Image dissector

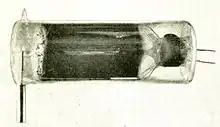
A Farnsworth image dissector tube

An image dissector, also called a dissector tube, is a video camera tube in which photocathode emissions create an "electron image" which is then swept up, down and across an anode to produce an electrical signal representing the visual image. It employs magnetic fields to keep the electron image in focus, and later models used electron multiplier to pick up the electrons. The term had also been used for other kinds of early video camera tubes. Dissectors were used only briefly for research in television systems before being replaced by different much more sensitive tubes based on the charge-storage phenomenon like the iconoscope during the 1930s. Despite the camera tubes based on the idea of image dissector technology falling quickly and completely out of use in the field of Television broadcasting, they continued to be used for imaging in early weather satellites and the Lunar lander, and for star attitude tracking in the Space Shuttle and the International Space Station.